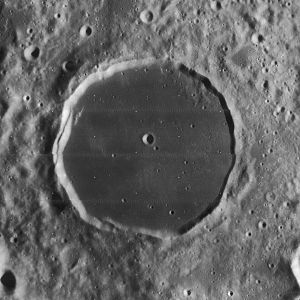
Crüger (månekrater)
Crüger er et nedslagskrater på Månen. Det befinder sig på den vestlige del af Månens forside og er opkaldt efter den tyske matematiker Peter Crüger.